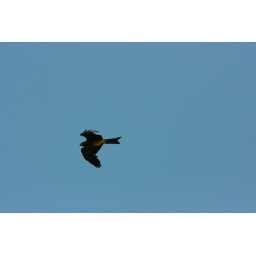
I see a lot of Eagles flying over our balcony in the evening in Ulsoor.